Mister Cory

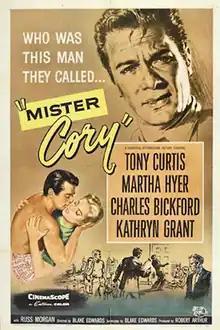
Film poster by Reynold Brown

Mister Cory is a 1957 American CinemaScope film noir directed by Blake Edwards and starring Tony Curtis, Martha Hyer, Charles Bickford and Kathryn Grant.